Andrei Kanchelskis

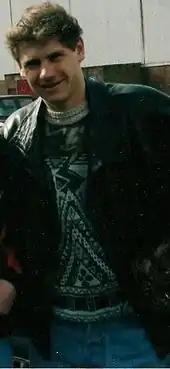
Kanchelskis in 1992 during his time at Manchester United

Kanchelskis signed for Manchester United in a £650,000 deal on 26 March 1991, with United manager Alex Ferguson describing it as a "justifiable risk". Ferguson had discovered Kanchelskis through a VHS tape sent to him by Norwegian agent Rune Hauge, and had been able to personally scout him during a Soviet Union match against Scotland.